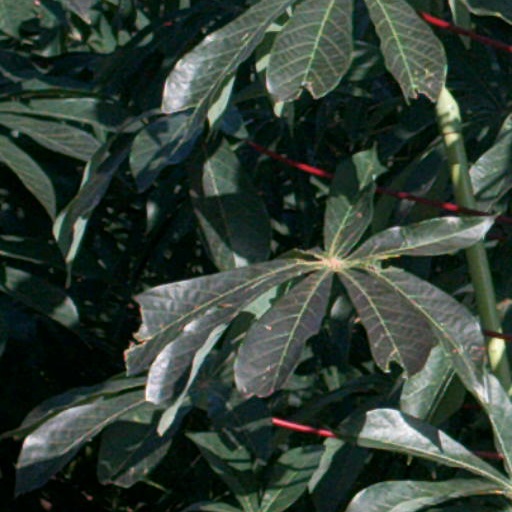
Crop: cassava